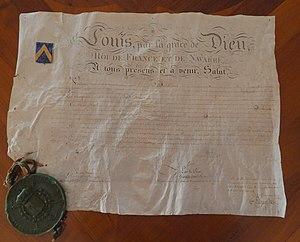
Lettre d'élévation au rang de Baron du chef de Bataillon de Feuchères avec attribution d'armoiries. Signée Louis XVIII et ornée du Grand Sceau du Roi.
Le général-baron Adrien Victor de Feuchères est un militaire et homme politique français, né à Paris le 20 novembre 1785 et mort dans la même ville le 22 novembre 1857. Il fut officier de la Garde royale, maréchal de camp, chef de bataillon, aide de camp du duc de Bourbon, général et député orléaniste du Gard.